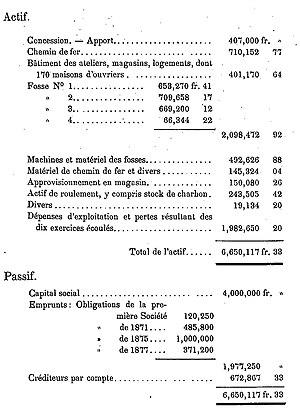
Bilan au 31 décembre 1877 de la Compagnie des mines d'Auchy-au-Bois.
La Compagnie des mines d'Auchy-au-Bois est une compagnie minière qui a exploité la houille à Lières, Auchy-au-Bois et Ames à l'extrême ouest du bassin minier du Nord-Pas-de-Calais.